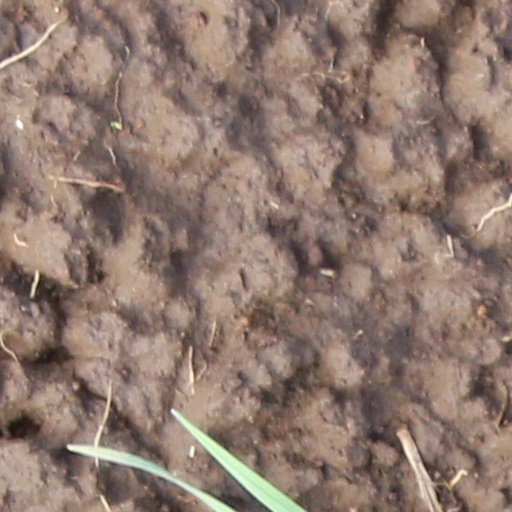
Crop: wheat